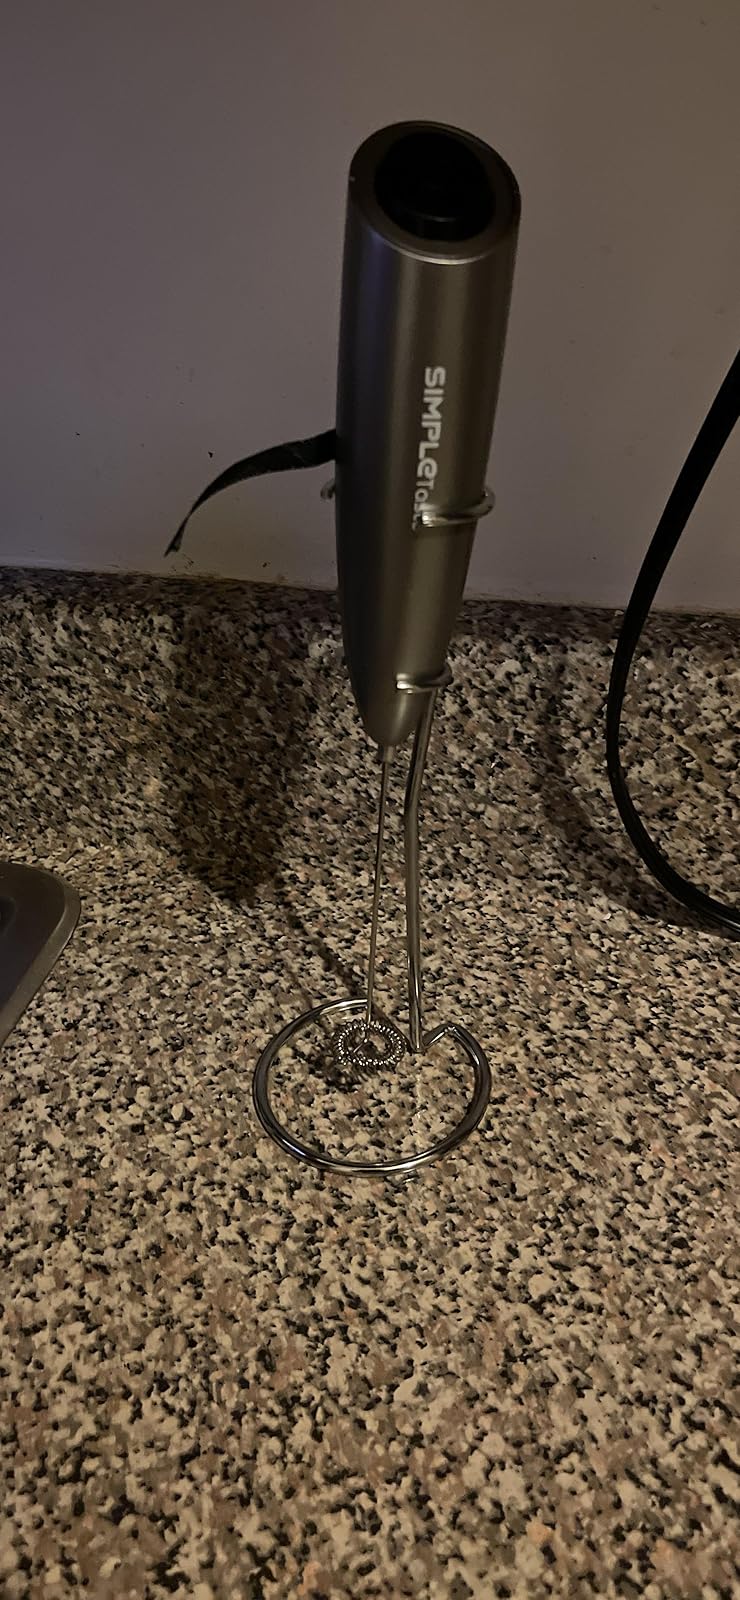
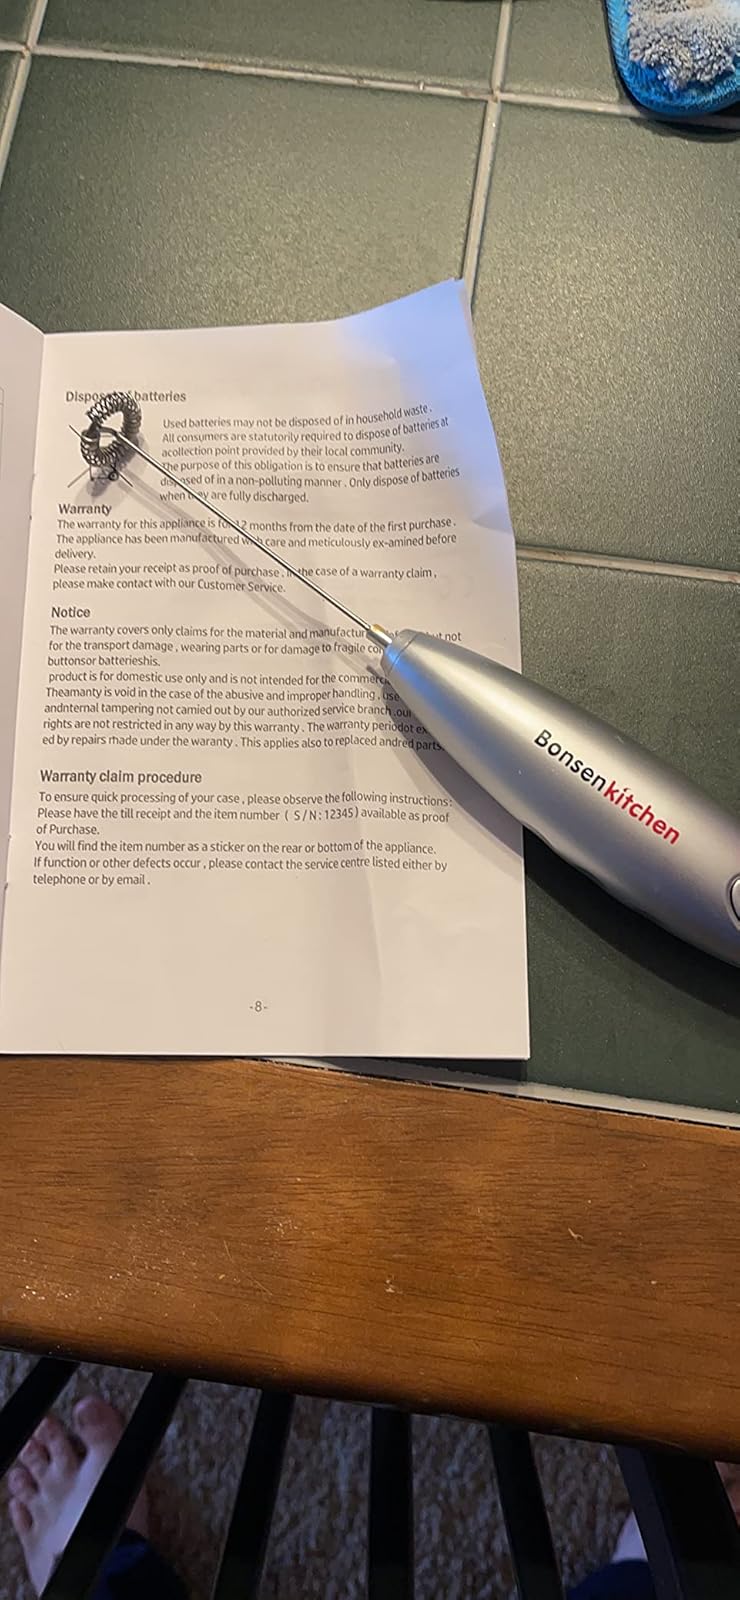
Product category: items_mixer
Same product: no